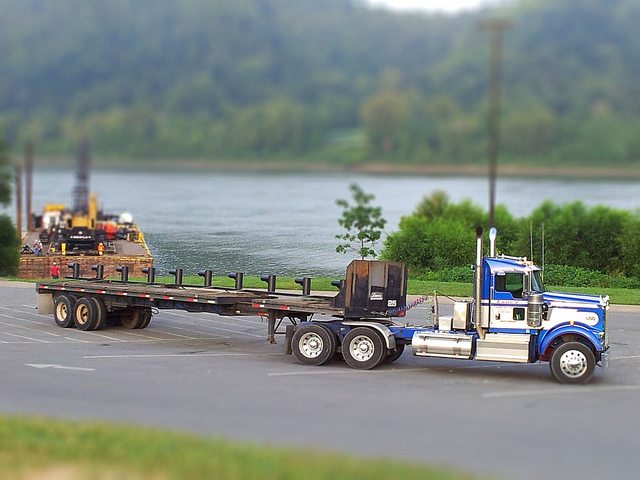
A street with a truck and a hauler are in the foreground of a blurry backdrop of some forested hills that stand behind a waterway.

A blue and white truck near a body of water.

Semi truck with trailer on road near lake.

An altered photograph of a semitrailer truck makes it look like a miniature

A small model of a semi truck is shown.